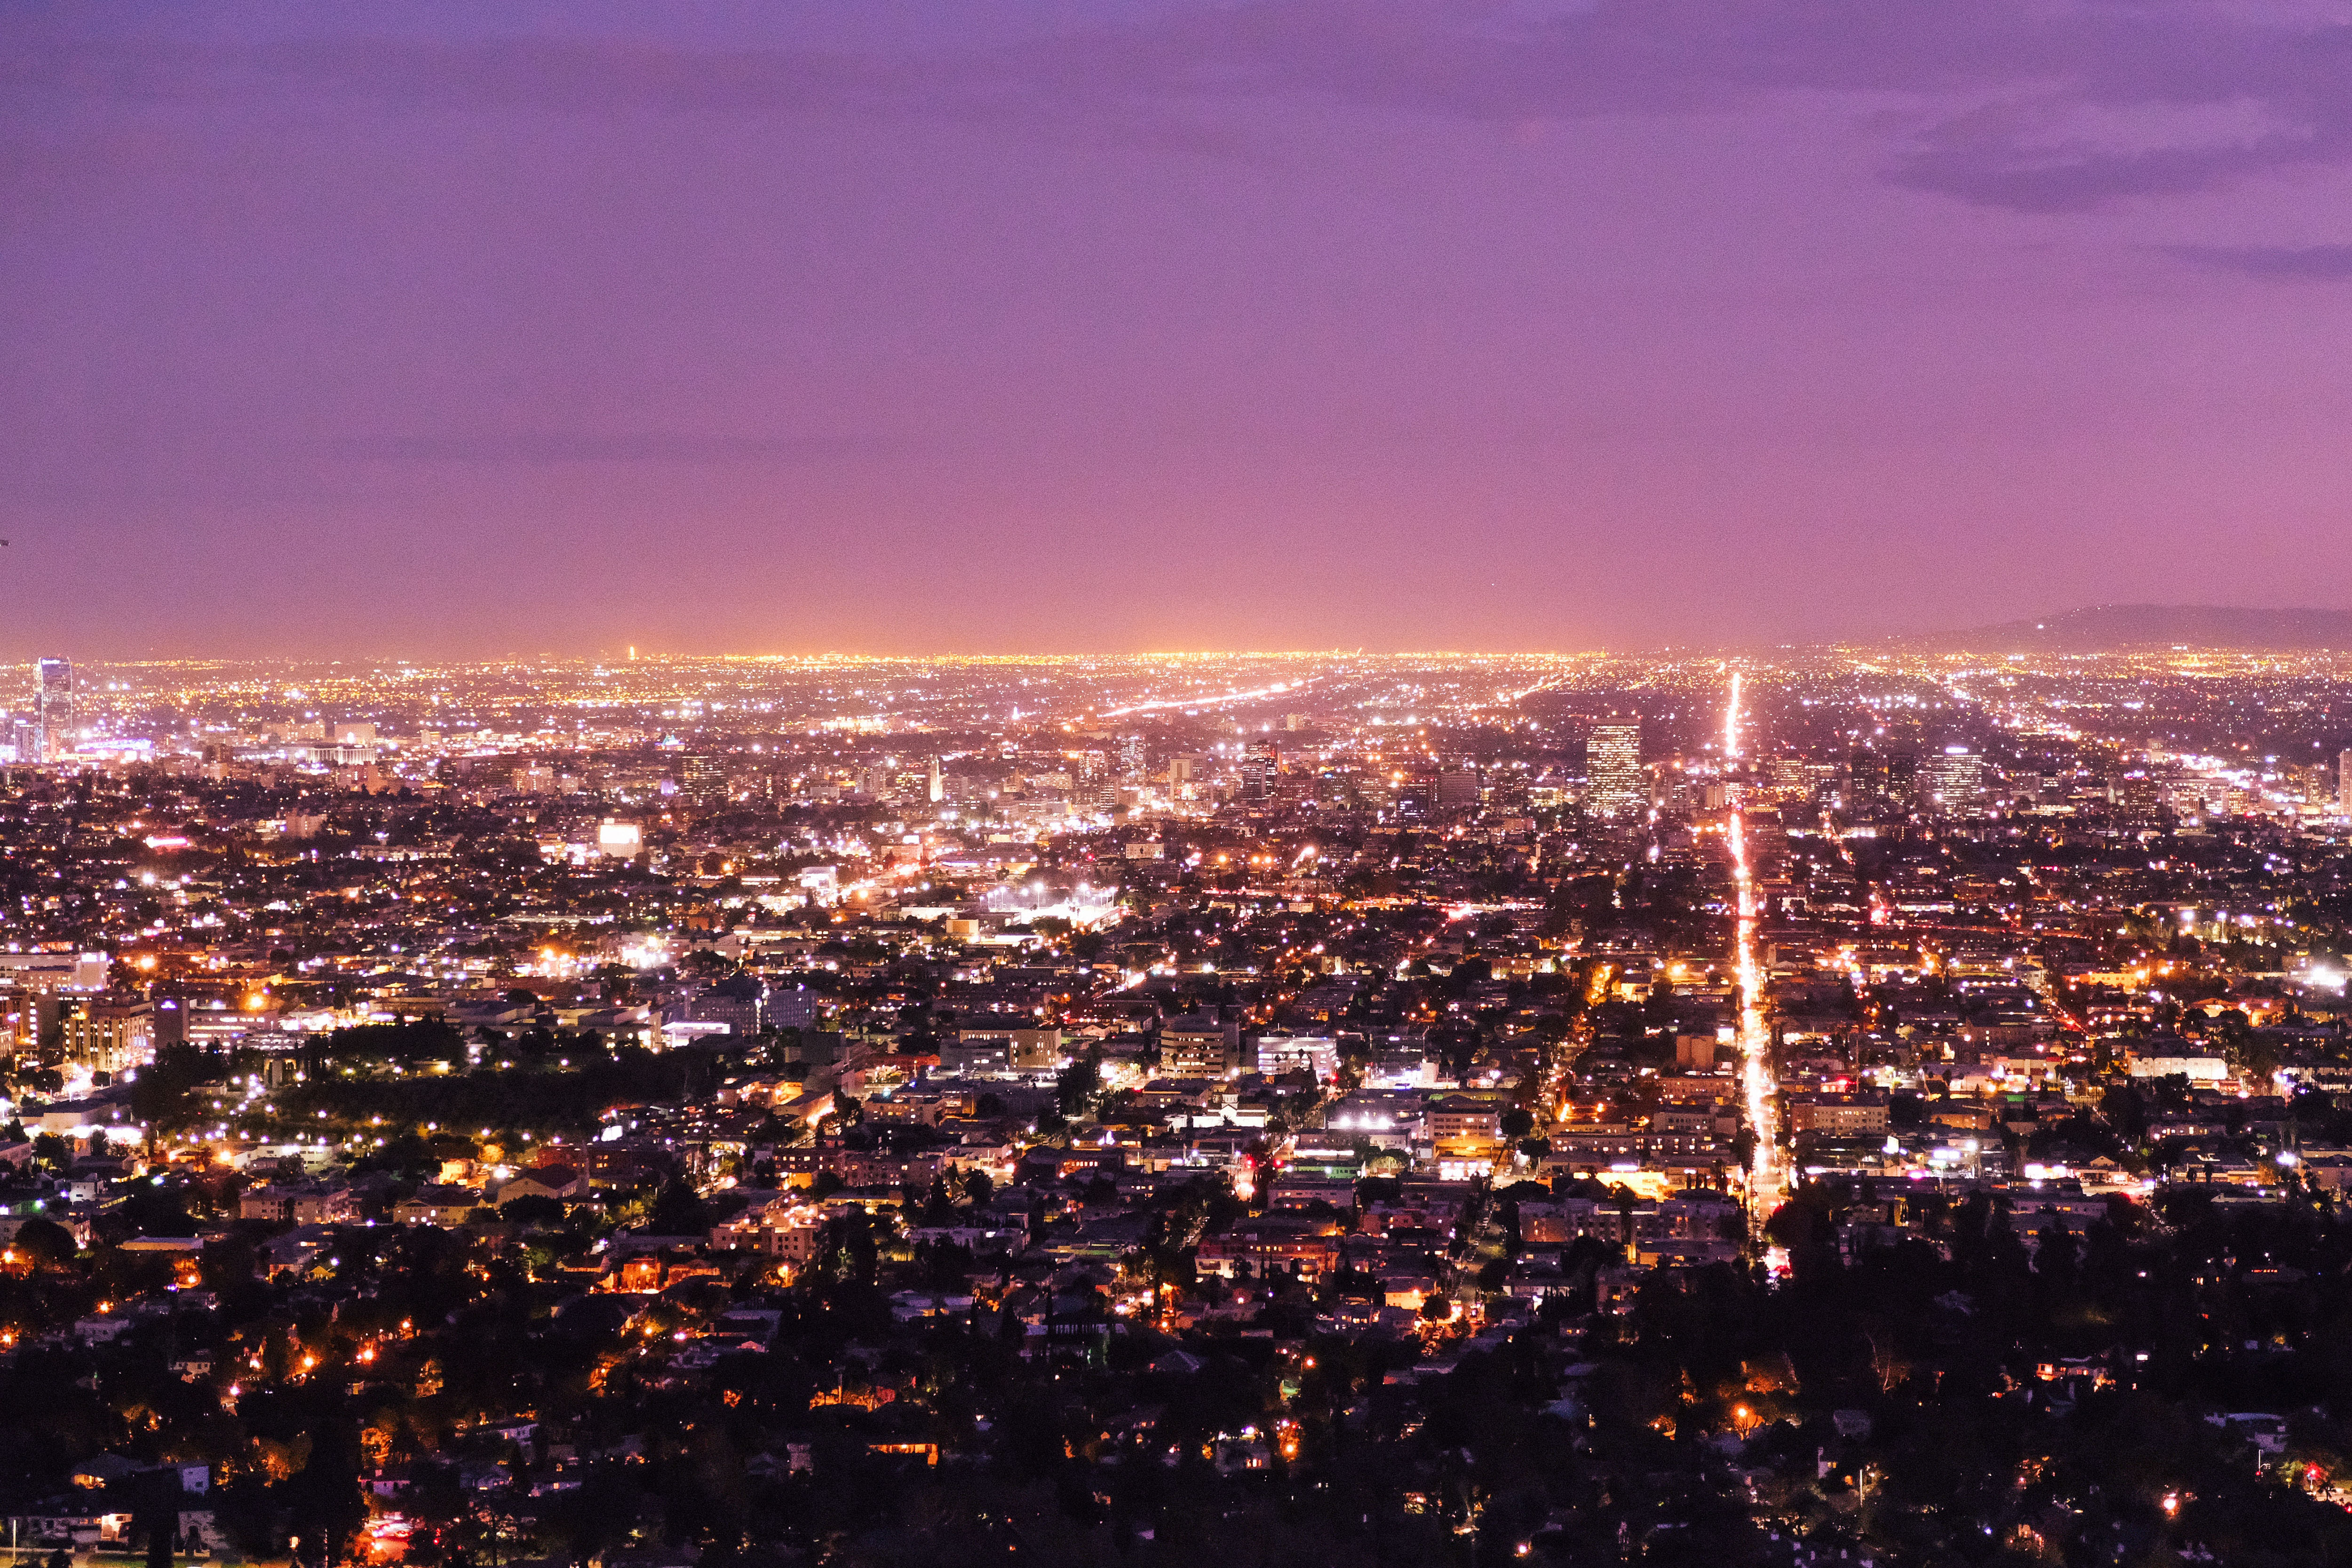
cityscape, metropolitan area, urban area, city, metropolis, sky, night, human settlement, aerial photography, skyline, horizon, landmark, dusk, evening, bird's eye view, downtown, tower block, skyscraper, atmosphere, residential area, photography, landscape, suburb, architecture, building, panorama, tower